Moises Henriques

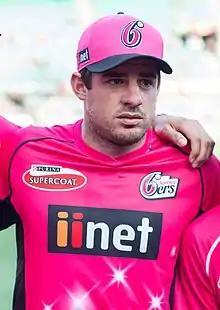
Henriques with the Sydney Sixers in 2016

Moisés Constantino Henriques (born 1 February 1987) is an Australian international cricketer who plays for Australia, New South Wales and the Sydney Sixers. An all-rounder, he is the first cricketer born in Portugal to play for Australia in an international match.